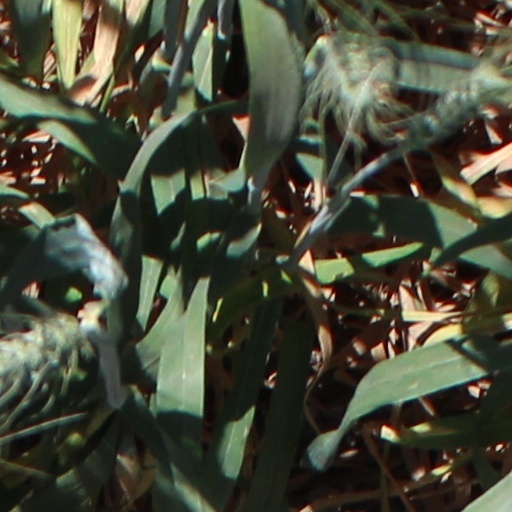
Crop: wheat